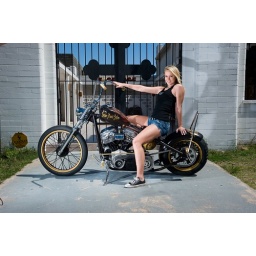
Hot girl sitting on an amazing custom chopper by sucker punch sallys